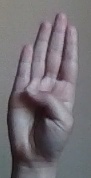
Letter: kaaf